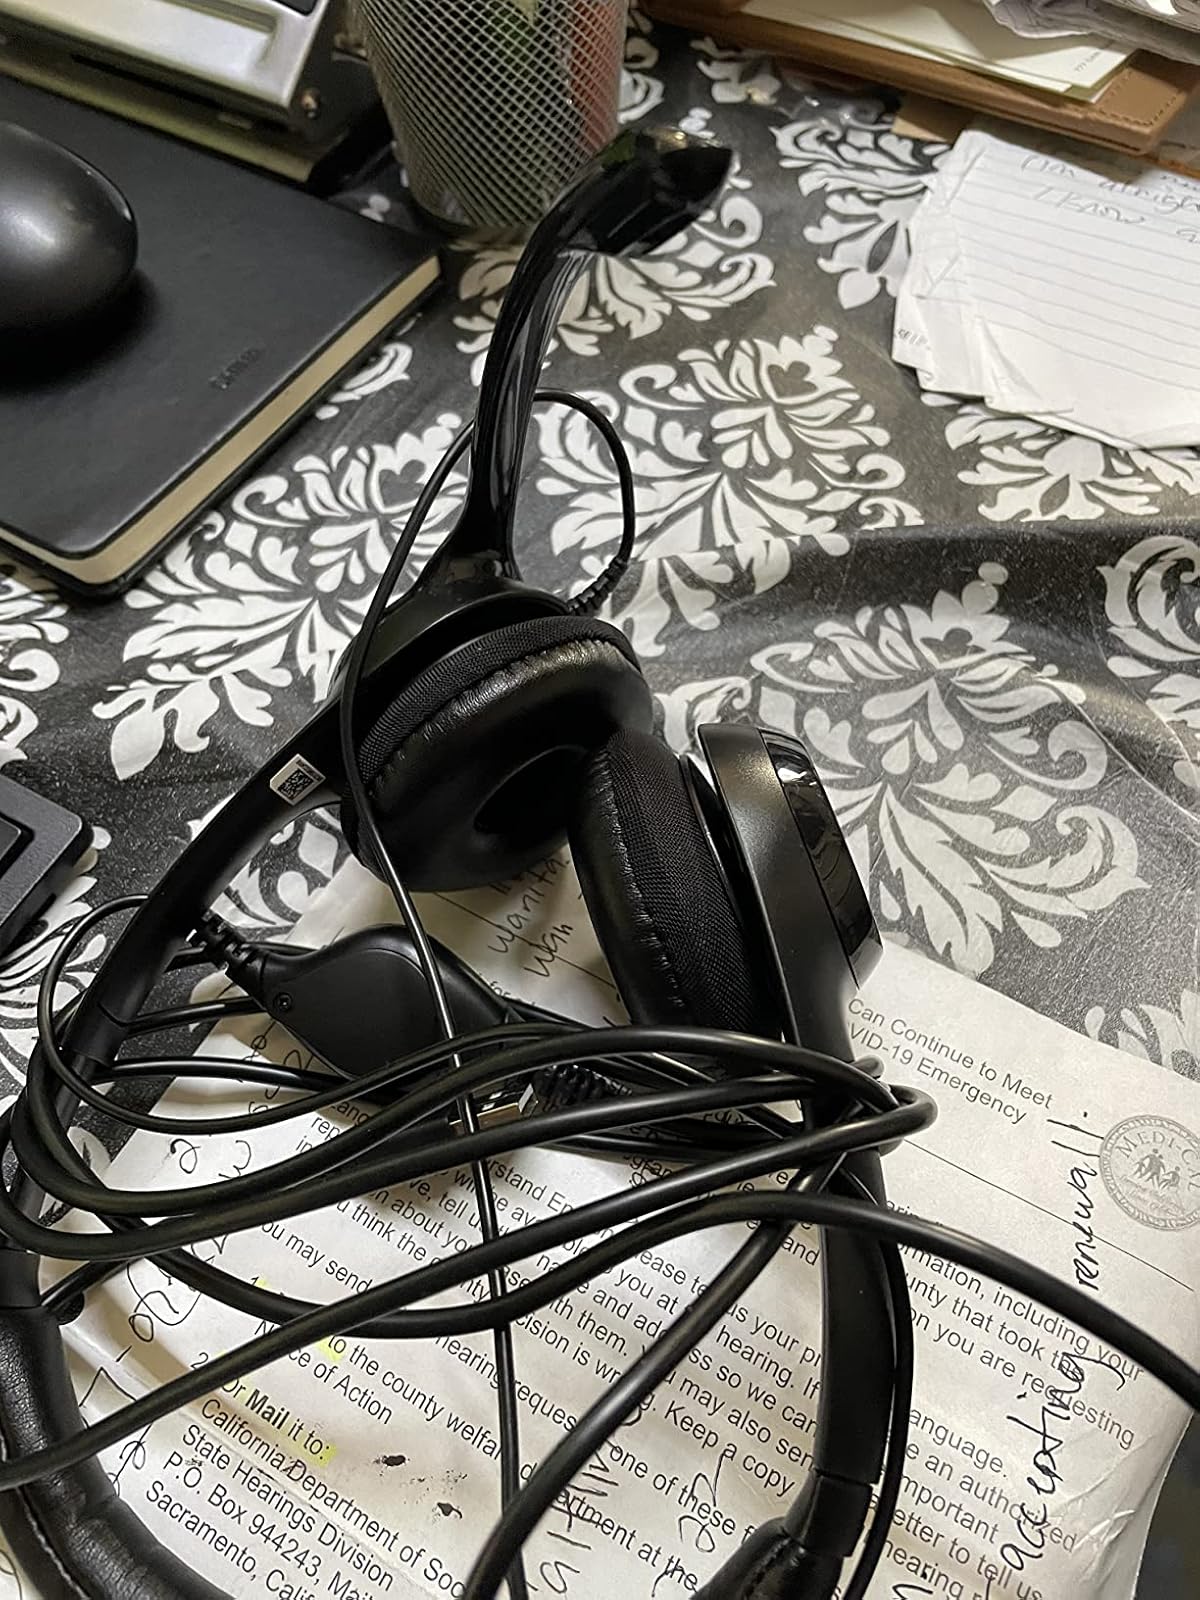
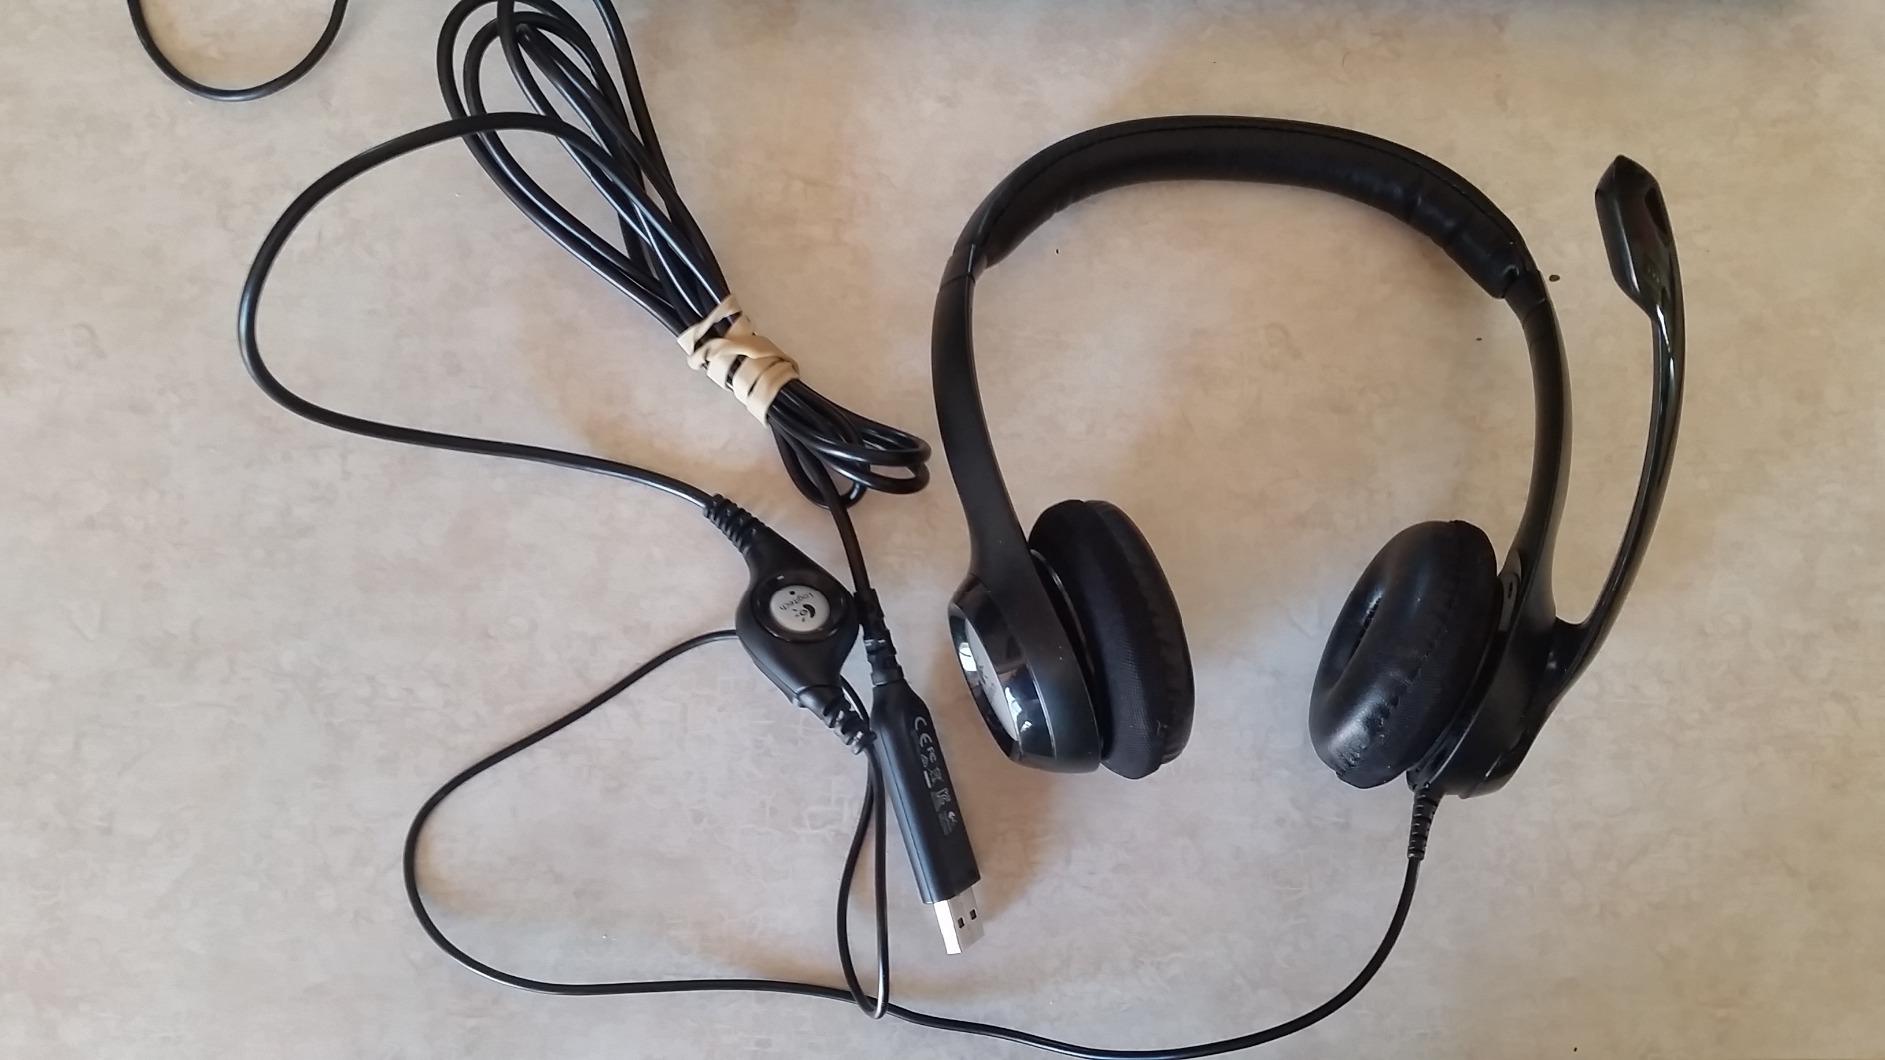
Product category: headphones
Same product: yes